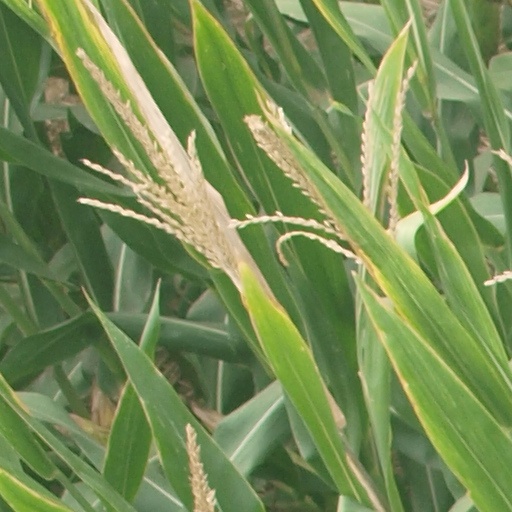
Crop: maize; corn